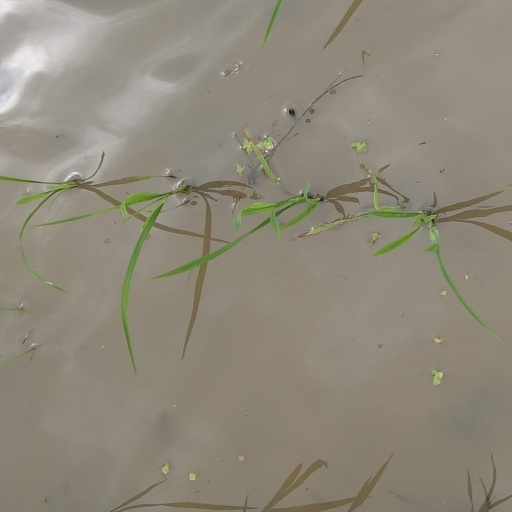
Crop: rice